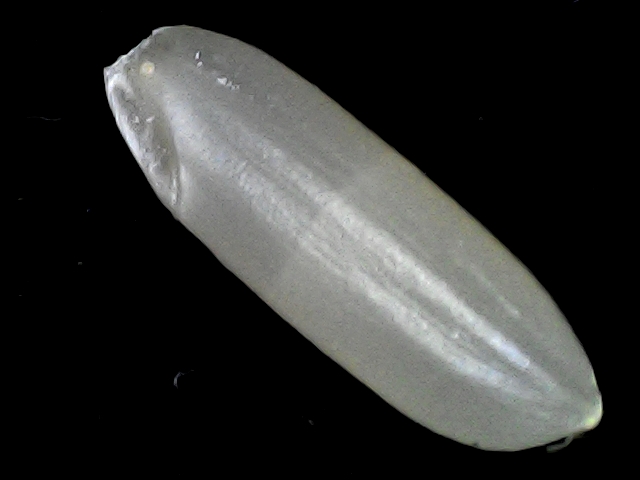
Rice variety: BRRI67